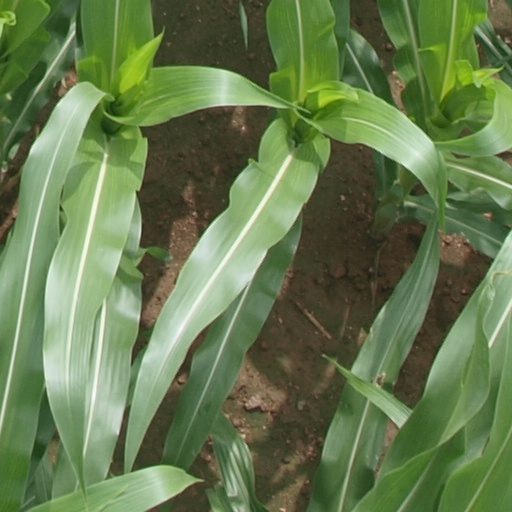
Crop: maize; corn